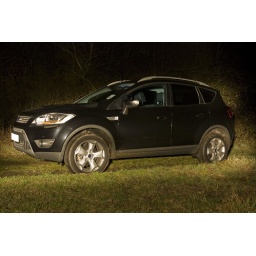
This exposure the lamp was mainly moved over the Kuga and not the tree line behind.